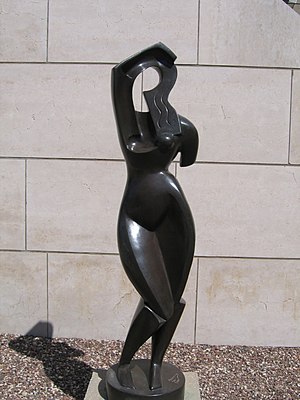
Alexander Archipenko / Eksterne henvisninger
Kvinde der reder sit hår,1914
Alexander Archipenko var en amerikansk billedhugger af ukrainsk herkomst; han regnes for en foregangsmand inden for moderne billedhuggerkunst